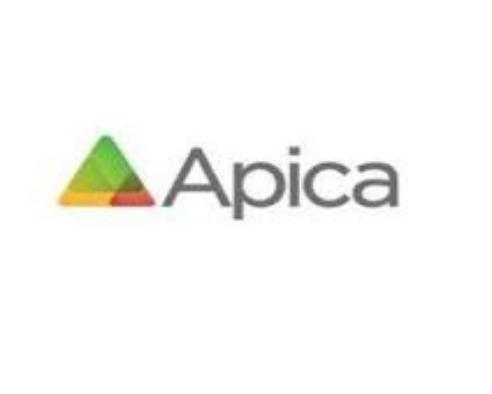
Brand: apica
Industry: Necessities